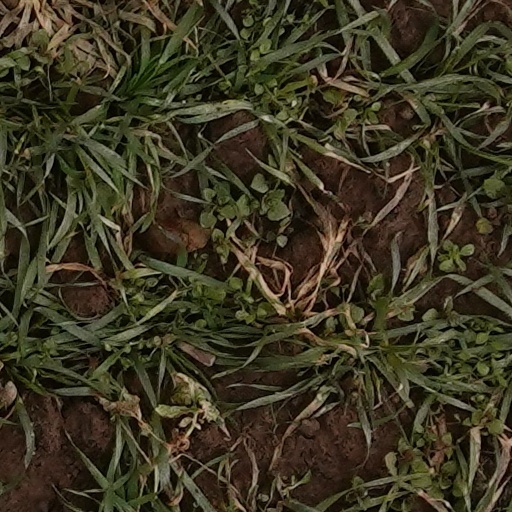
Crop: wheat